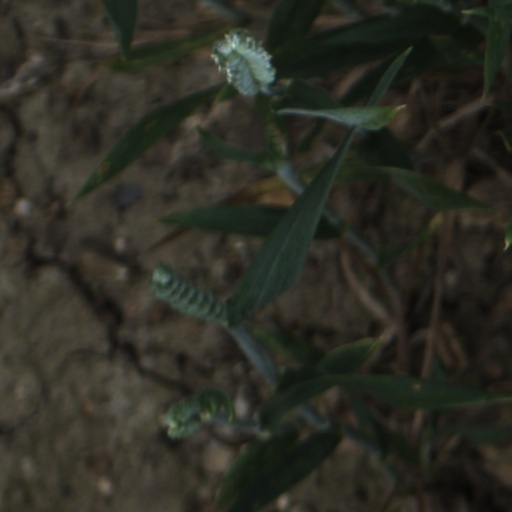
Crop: wheat